2016 Karachi Kings season

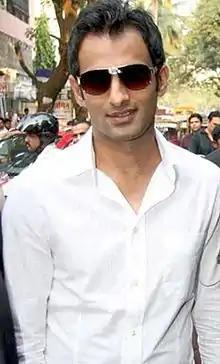
Shoaib Malik was the Captain of Karachi Kings in 2016 PSL Season

Shoaib Malik was the Captain of the Kings in 2016 Season. Kings during draft Day 1 and 2 picked international players like Shoaib Malik, Fawad Alam, Shakib Al Hasan, Ravi Bopara, Imad Wasim, Sohail Tanvir, Mohammad Amir, TM Dilshan, Lendl Simmons, Shahzaib Hasan, Sohail Khan, Bilawal Bhatti and Mushfiqur Rahim. Kings kicked off their campaign with an easy win against Lahore Qalandars at Dubai International Cricket Stadium due to Mohammad Amir's Hat-trick. Kings restricted Qalandars on 125 for 8 and won the match by 7 Wickets. They played their second match against Quetta Gladiators defeated Kings by eight wickets. Kings, while batting first set 148 run target. Kings failed to defend the target and lost with in 17th over of the game. The tournament does not went well for them as they lost six out of eight matches played finishing 4th however qualifying above Lahore Qalandars who won same number of matches but Kings having better net run rate qualified for the play-offs. Shoaib Malik stepped down from captaincy of Karachi Kings a day before this match and Ravi Bopara was named his successor. On 20th Feb 2016 they played a 2nd playoff - eliminator against Islamabad United things does not went well for them losing the toss sent into bat first by United they were restricted on the lowest score of the tournament (111). Ravi Bopara playing his first match as new Captain of the side was the highest run scorer he made 36 from 37. Disappointment followed them in the bowling as well as they could not stop United's batsmen scoring free runs and were easily crushed by nine wickets in the 15th over of the game only wicket-taker for the side was Sohail Khan as a result from this defeat they were eliminated from the tournament.